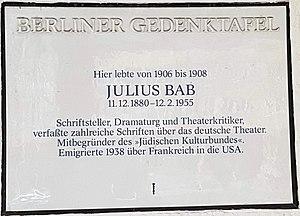
Julis Bab, plaque commémorative de Berlin à la Bundesallee 19 à Berlin Wilmersdorf Español: Julis Bab, placa conmemorativa de Berlín en la Bundesallee 19 de Berlín Wilmersdorf Italiano: Julis Bab, targa commemorativa di Berlino presso la Bundesallee 19 di Berlino Wilmersdorf